Hendrick Andriessen

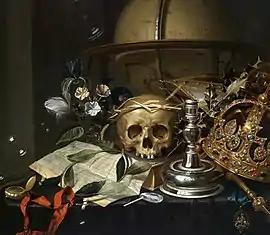
"Vanitas still life with a globe, sceptre, a skull crowned with straw"

Hendrick Andriessen, known as Mancken Heyn ('Limping Henry') (Antwerp, 1607 – Antwerp or Zeeland, 1655) was a Flemish still-life painter. He is known for his vanitas still lifes, which are made up of objects referencing the precariousness of life, and 'smoker' still lifes (the so-called 'toebackjes'), which depict smoking utensils. The artist worked in Antwerp and likely also in the Dutch Republic.